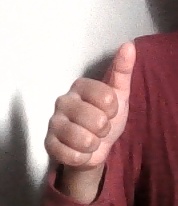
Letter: aleff